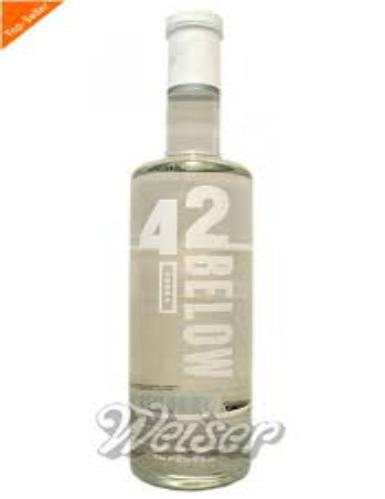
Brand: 42 Below
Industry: Food